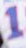
Number: 1